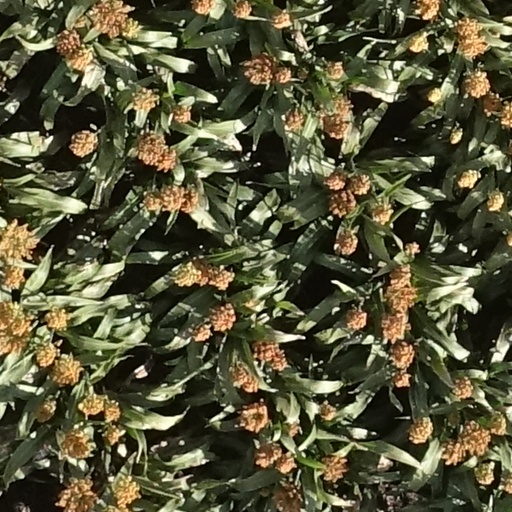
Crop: sorghum